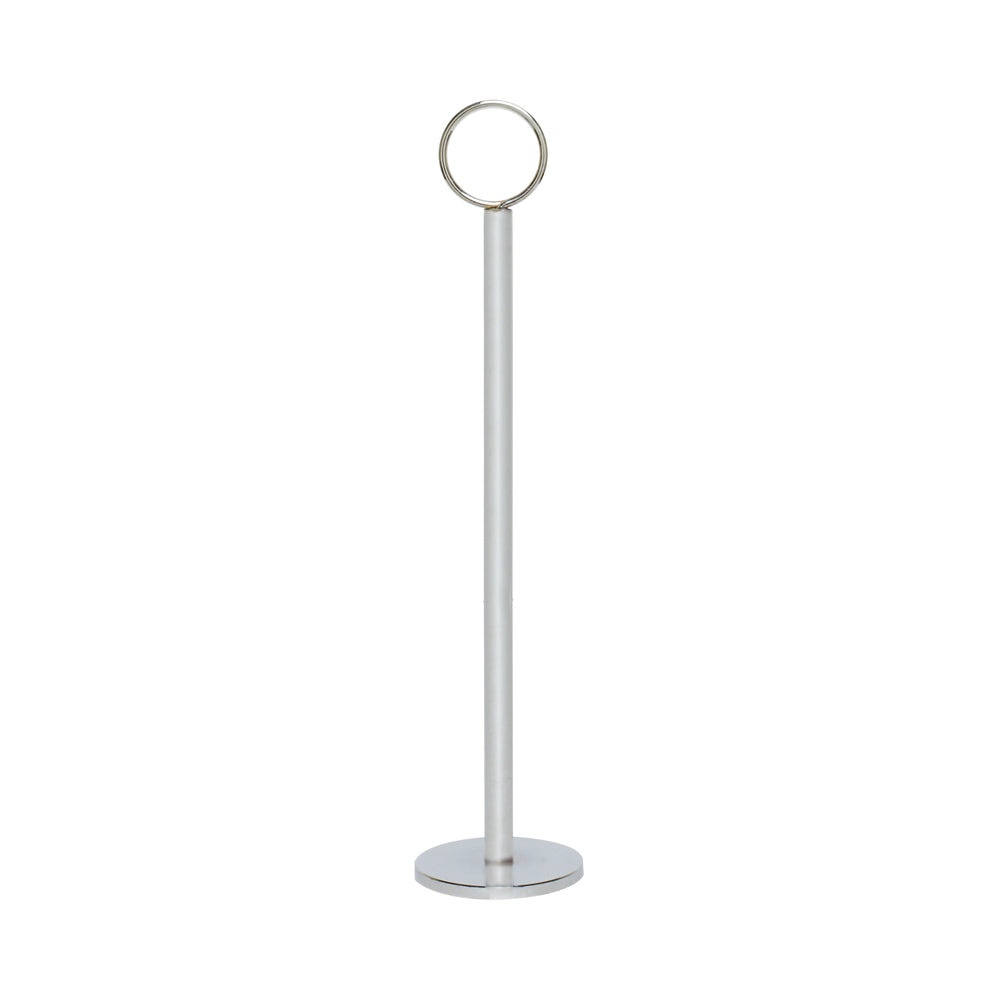
Thunder Group CRTCH018 Chrome Table Card Holder 18"
Features: Stands 18 inches tall for noticeable table top display Equipped with a 2-1/4-inch diameter base for enhanced stability Features a 16-1/2-inch pole and 1-1/4-inch diameter ring for versatile menu and card holding Constructed from chrome-plated iron for durable, long-lasting use Ideal for hotels, restaurants, and catered events seeking a touch of elegance and functionality Description: Enhance your dining tables with the sleek and versatile Thunder Group CRTCH018 Chrome Table Card Holder. Boasting an 18-inch overall length and a solid 2-1/4-inch diameter base, this table card holder is designed to offer stability and style in any setting. The 16-1/2-inch pole culminates in a 1-1/4-inch diameter ring, perfect for prominently displaying table numbers, menus, or special promotions. Crafted from durable chrome-plated iron, it promises longevity and adds a touch of elegance to hotel, restaurant, and catering services.
Brand: Thunder Group
Category: Business & Industrial > Advertising & Marketing > Trade Show Displays > Tabletop Displays